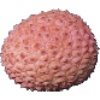
Label: Lychee 1